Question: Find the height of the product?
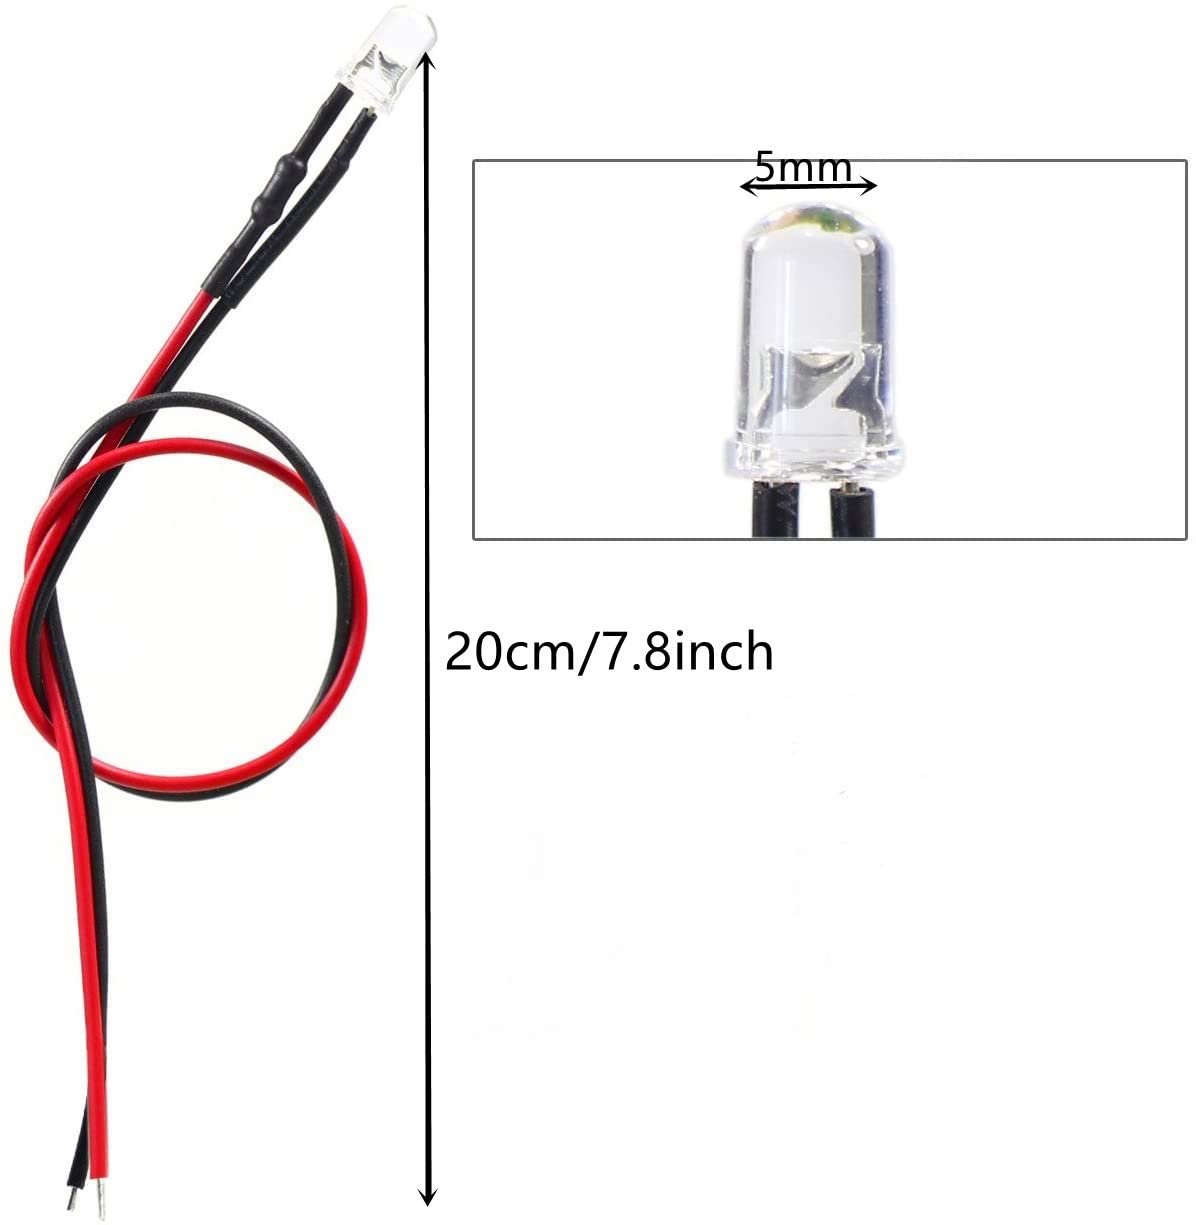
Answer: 20.0 centimetre